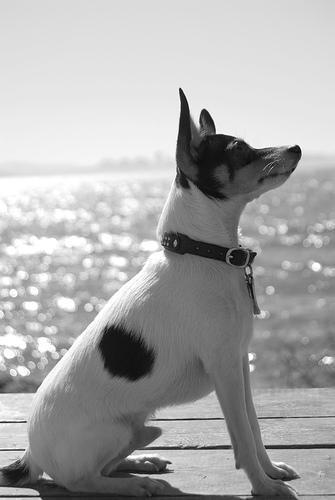
toy_terrier